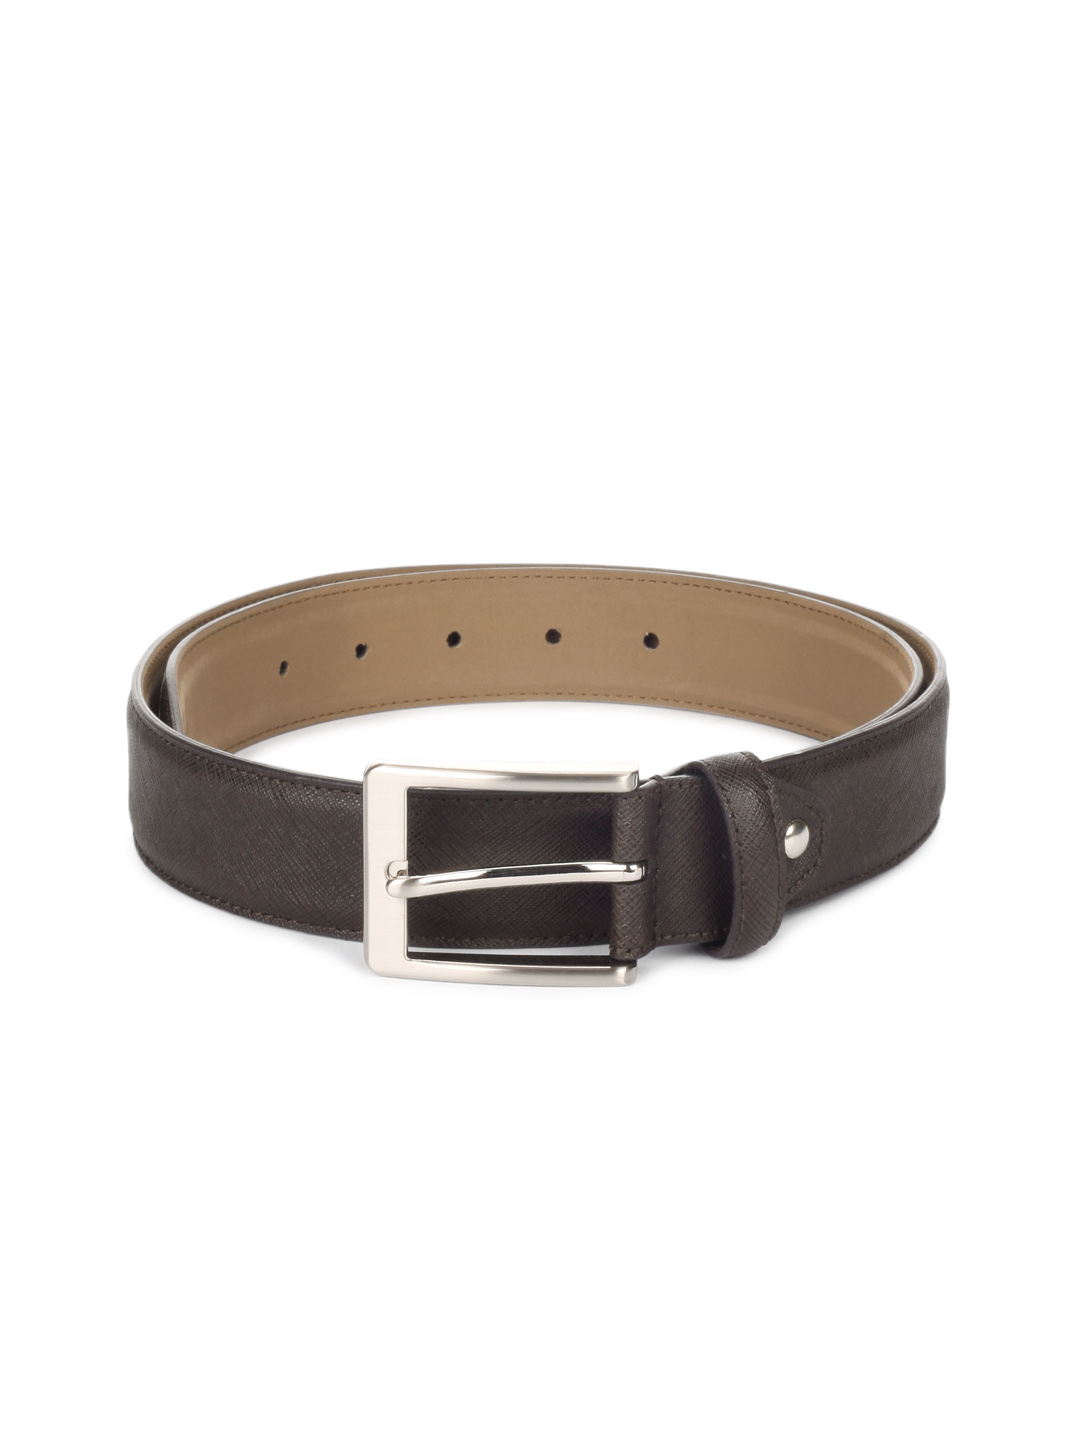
Peter England Men Brown Belt
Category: Accessories / Belts / Belts
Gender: Men
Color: Brown
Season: Summer 2012
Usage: Casual